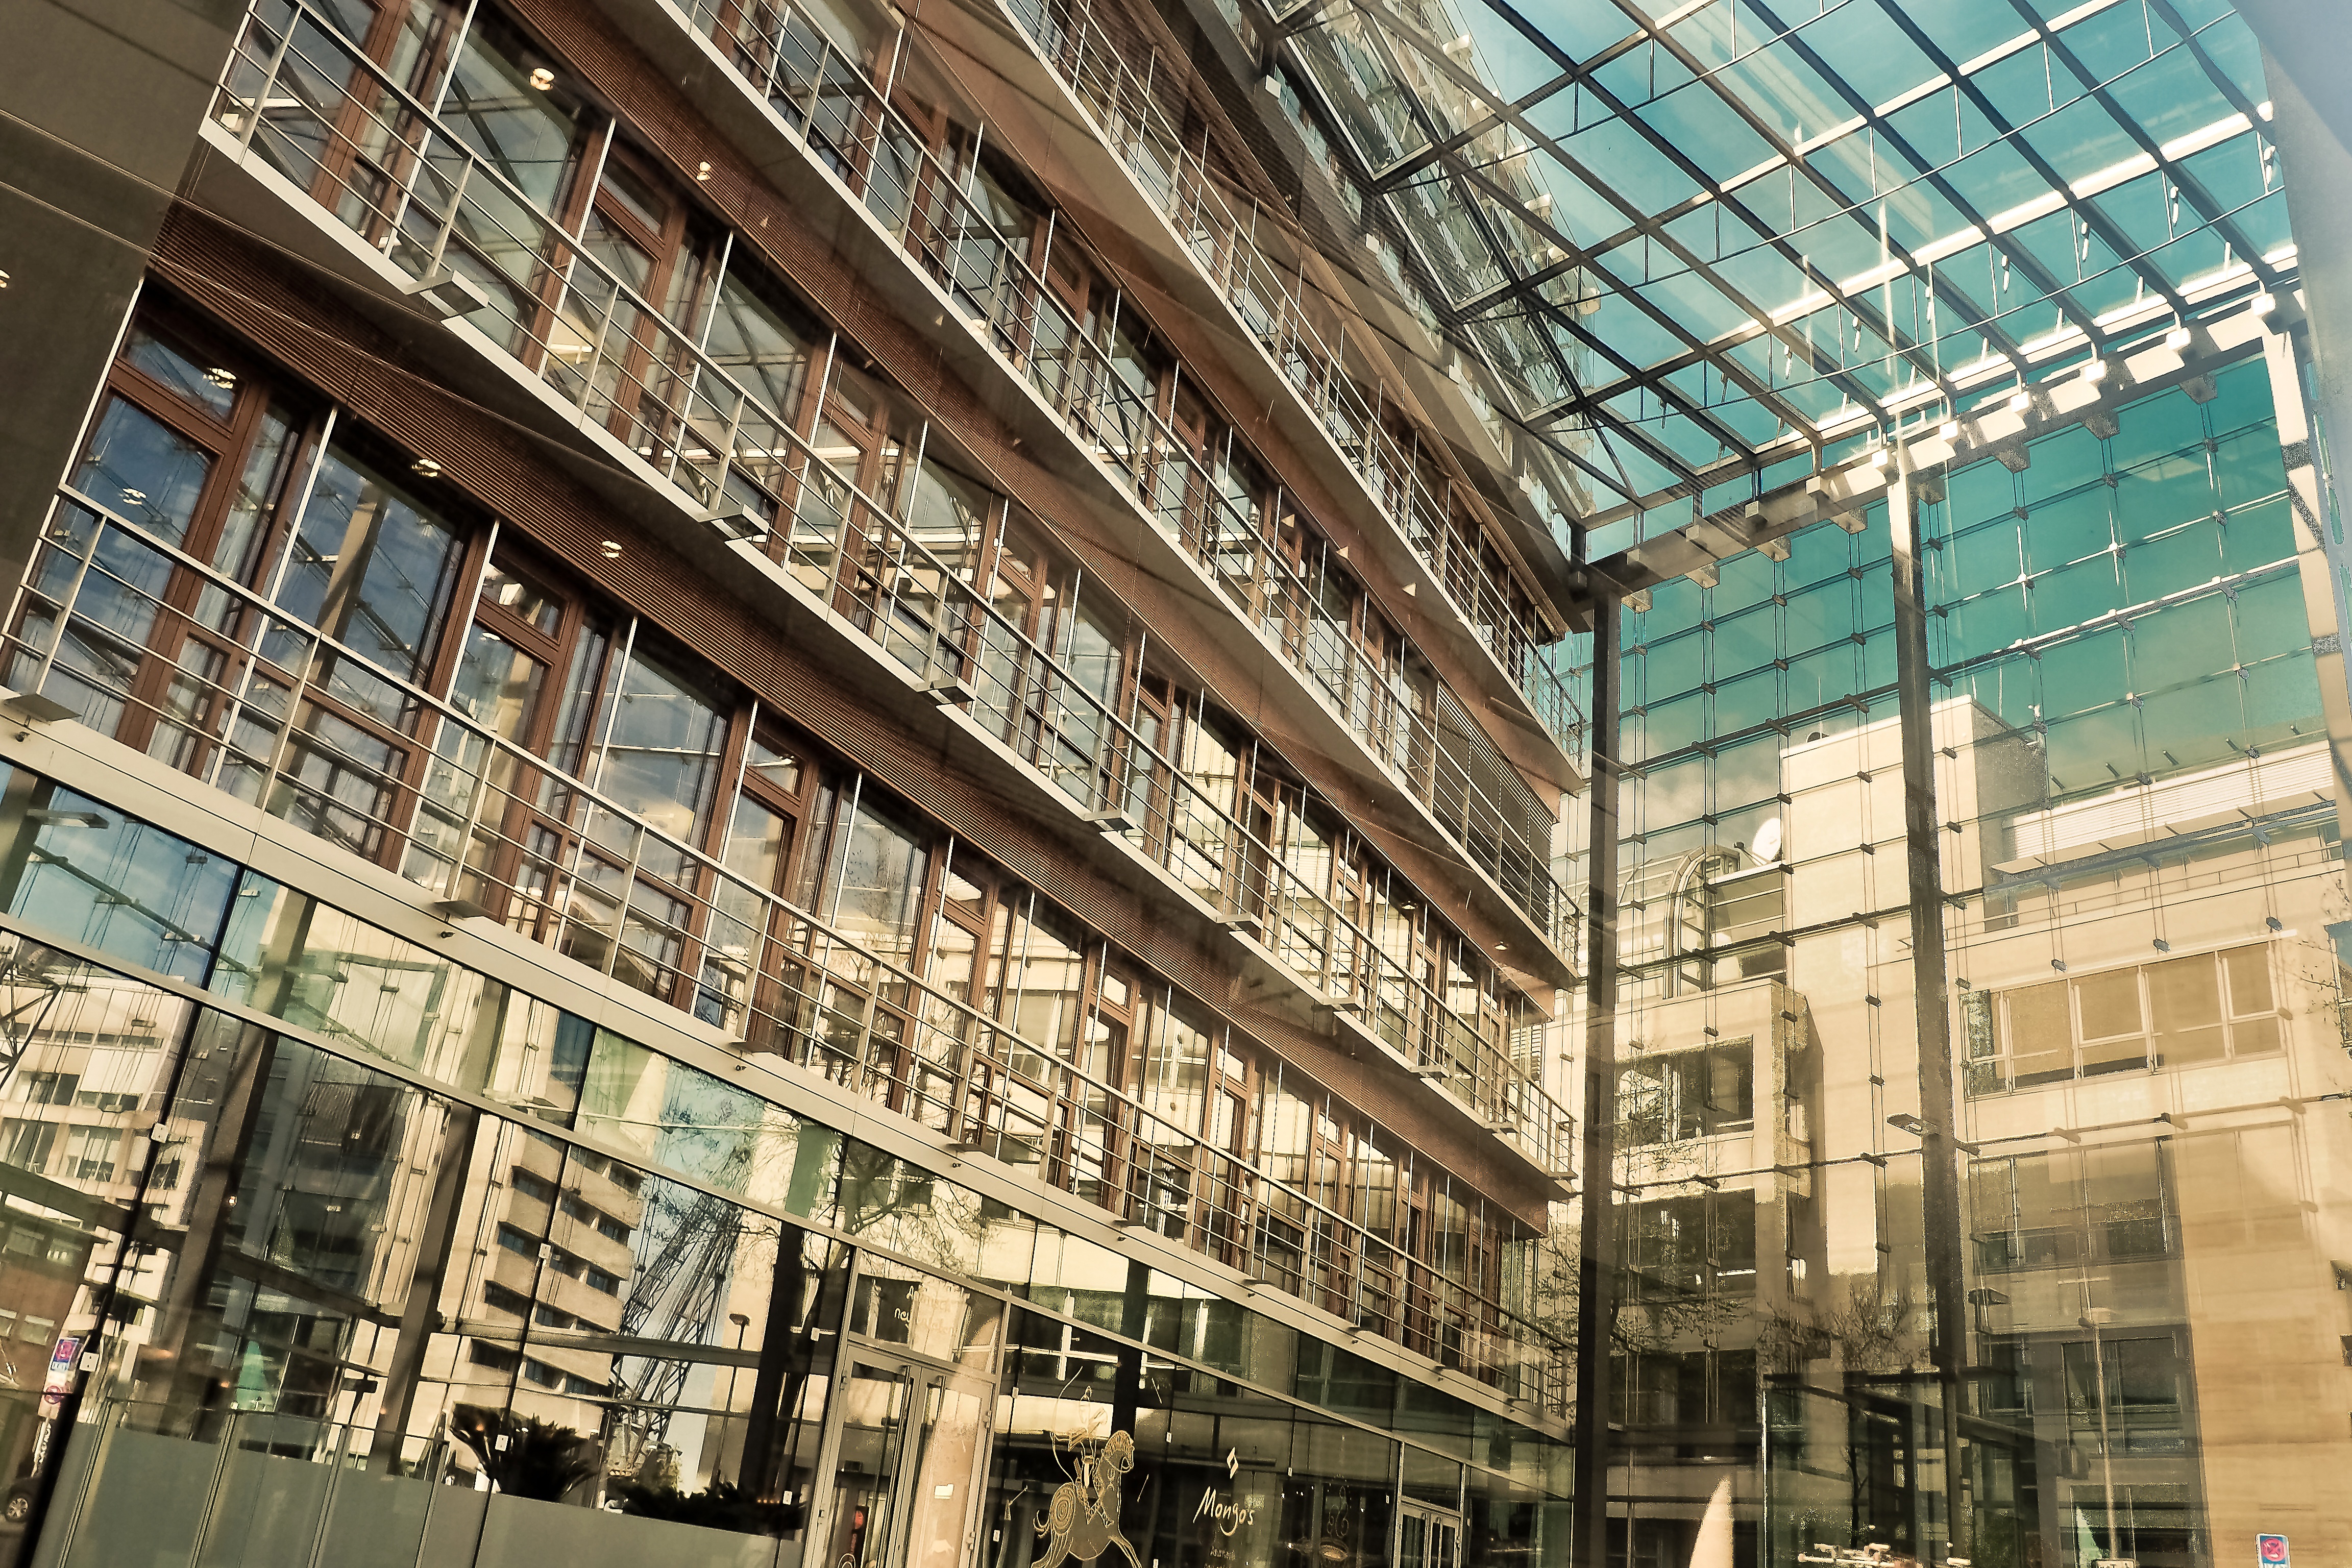
abstract, architecture, structure, sky, skyline, window, glass, building, city, home, skyscraper, urban, cityscape, downtown, steel, reflection, high, plaza, facade, blue, modern, office building, modern architecture, lichtspiel, places of interest, clouds, modern building, reflections, interesting, headquarters, mirroring, metropolis, neighbourhood, bluish, city gate, low angle shot, glass front, glass window, modern high rise building, town center, dusseldorf, glass facade, flawlessness, media harbour, insight, house facade, shopping mall, urban area, human settlement, metropolitan area